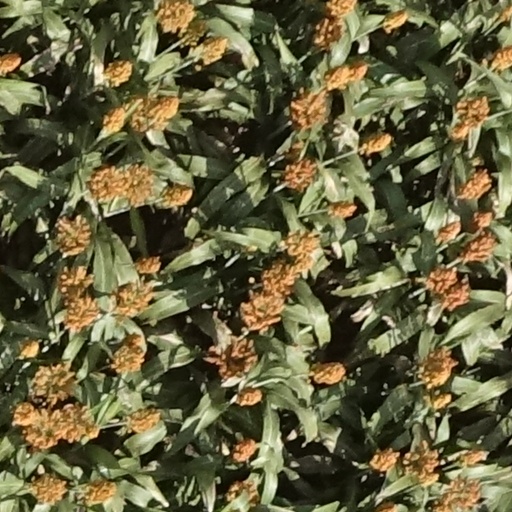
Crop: sorghum